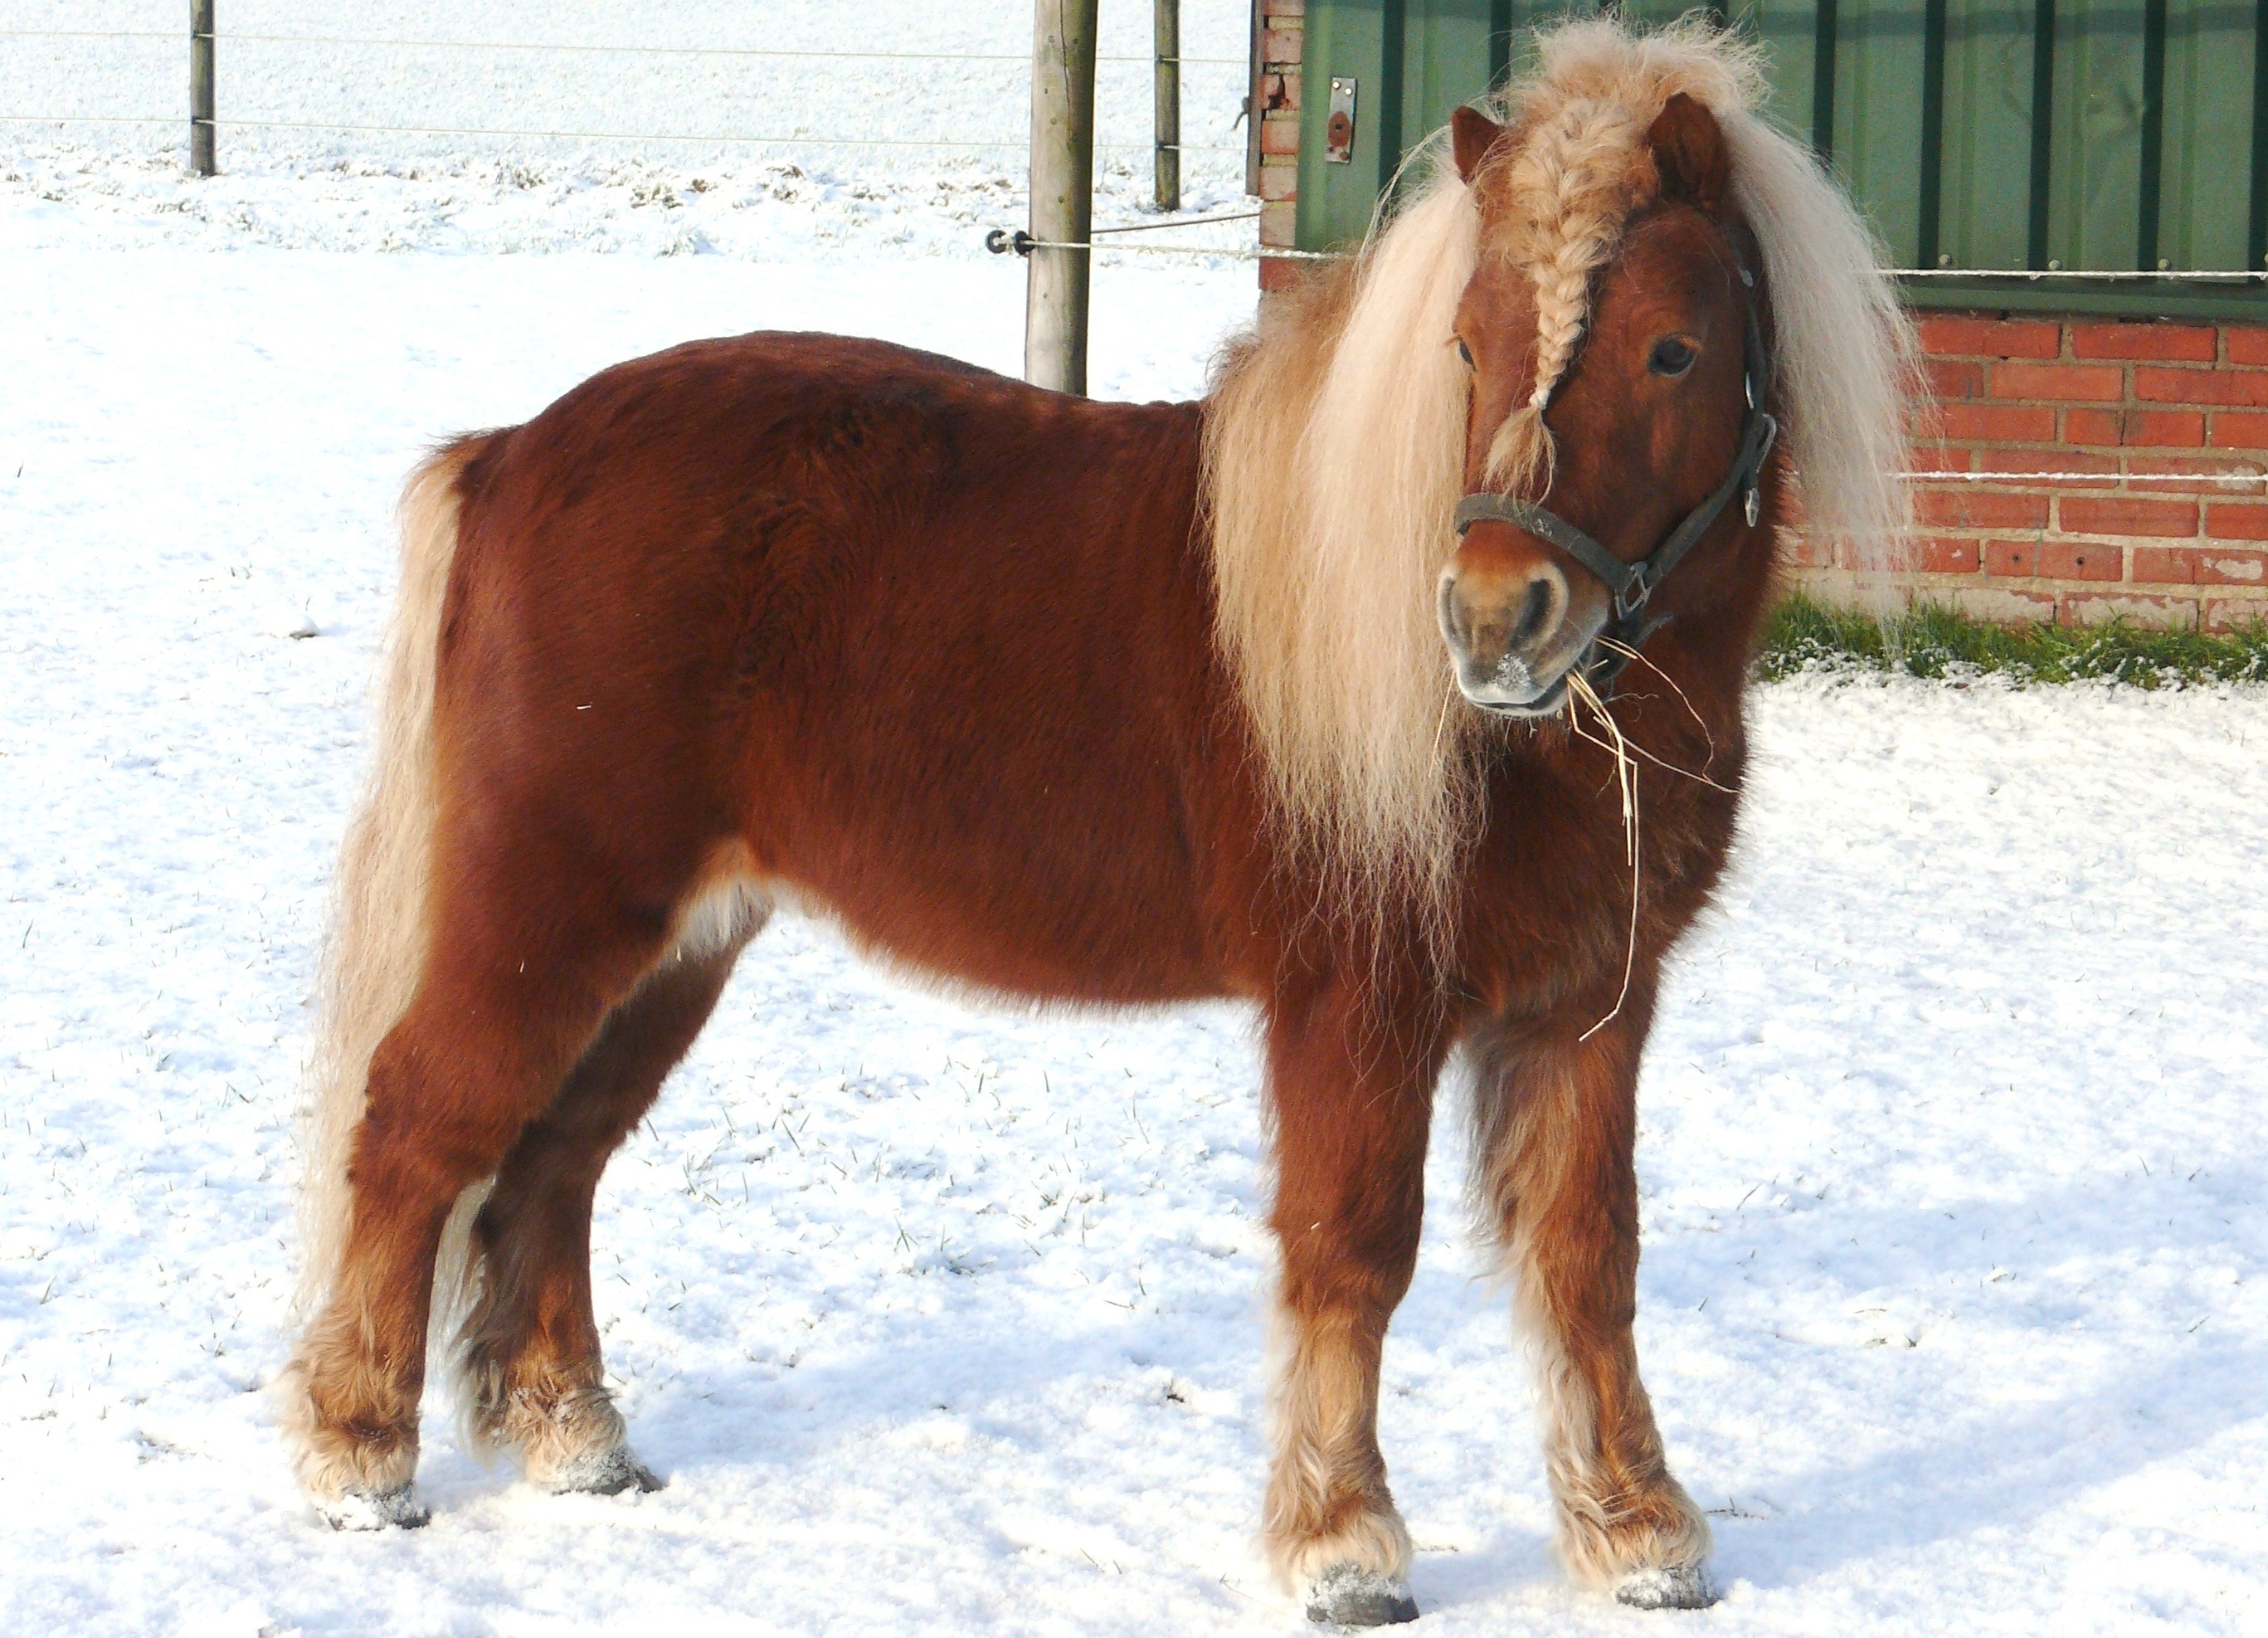
landscape, snow, meadow, animal, fur, pasture, livestock, horse, brown, rein, mammal, stallion, mane, fox, bridle, horses, pony, snout, animals, saddle, mare, sorrel, pack animal, shetland pony, horse like mammal, mustang horse, horse harness, horse tack, shetlander, horse supplies